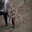
Label: deer